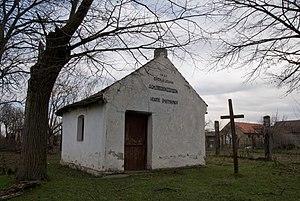
Les monuments culturels protégés constituent une catégorie de monuments de Serbie inscrits sur une liste de monuments bénéficiant de la protection de l'État. Il s'agit d'une troisième catégorie de monuments protégés classés, par leur importance, après les monuments culturels d'importance exceptionnelle et les monuments culturels de grande importance.
Cet article recense les monuments culturels du district du Banat méridional en Serbie.